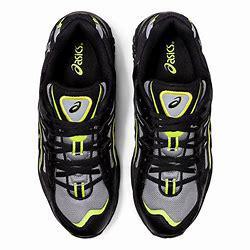
Brand: Asics
Model: Gel Kayano 5 OG